Steve Simon

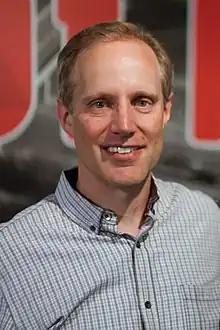
Simon in 2022

Steve Simon (born December 12, 1969) is an American politician from the state of Minnesota serving as the 22nd Minnesota Secretary of State. A member of the Minnesota Democratic–Farmer–Labor Party (DFL), he previously represented District 46B in the Minnesota House of Representatives.